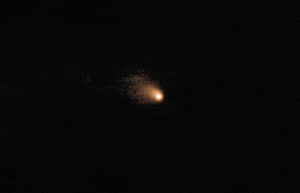
67P/Tjurjumov-Gerasimenko / Galleri
Tjurjumov-Gerasimenko er en komet i en bane om Solen med en omløbstid på 6,45 år og en rotationsperiode på 12,4 timer. Kometen havde sit sidste perihelium den 13. august 2015. Kometen måler ca. 4 km x 3,5 km x 3,5 km.